Garton on the Wolds

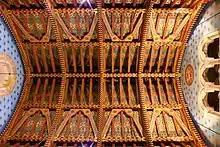
St Michael's and All Angels interior

Garton on the Wolds church, St Michael's and All Angels, was designated a Grade I listed building in 1966 and is now recorded in the National Heritage List for England, maintained by Historic England. It is on the Sykes Churches Trail devised by the East Yorkshire Churches Group.